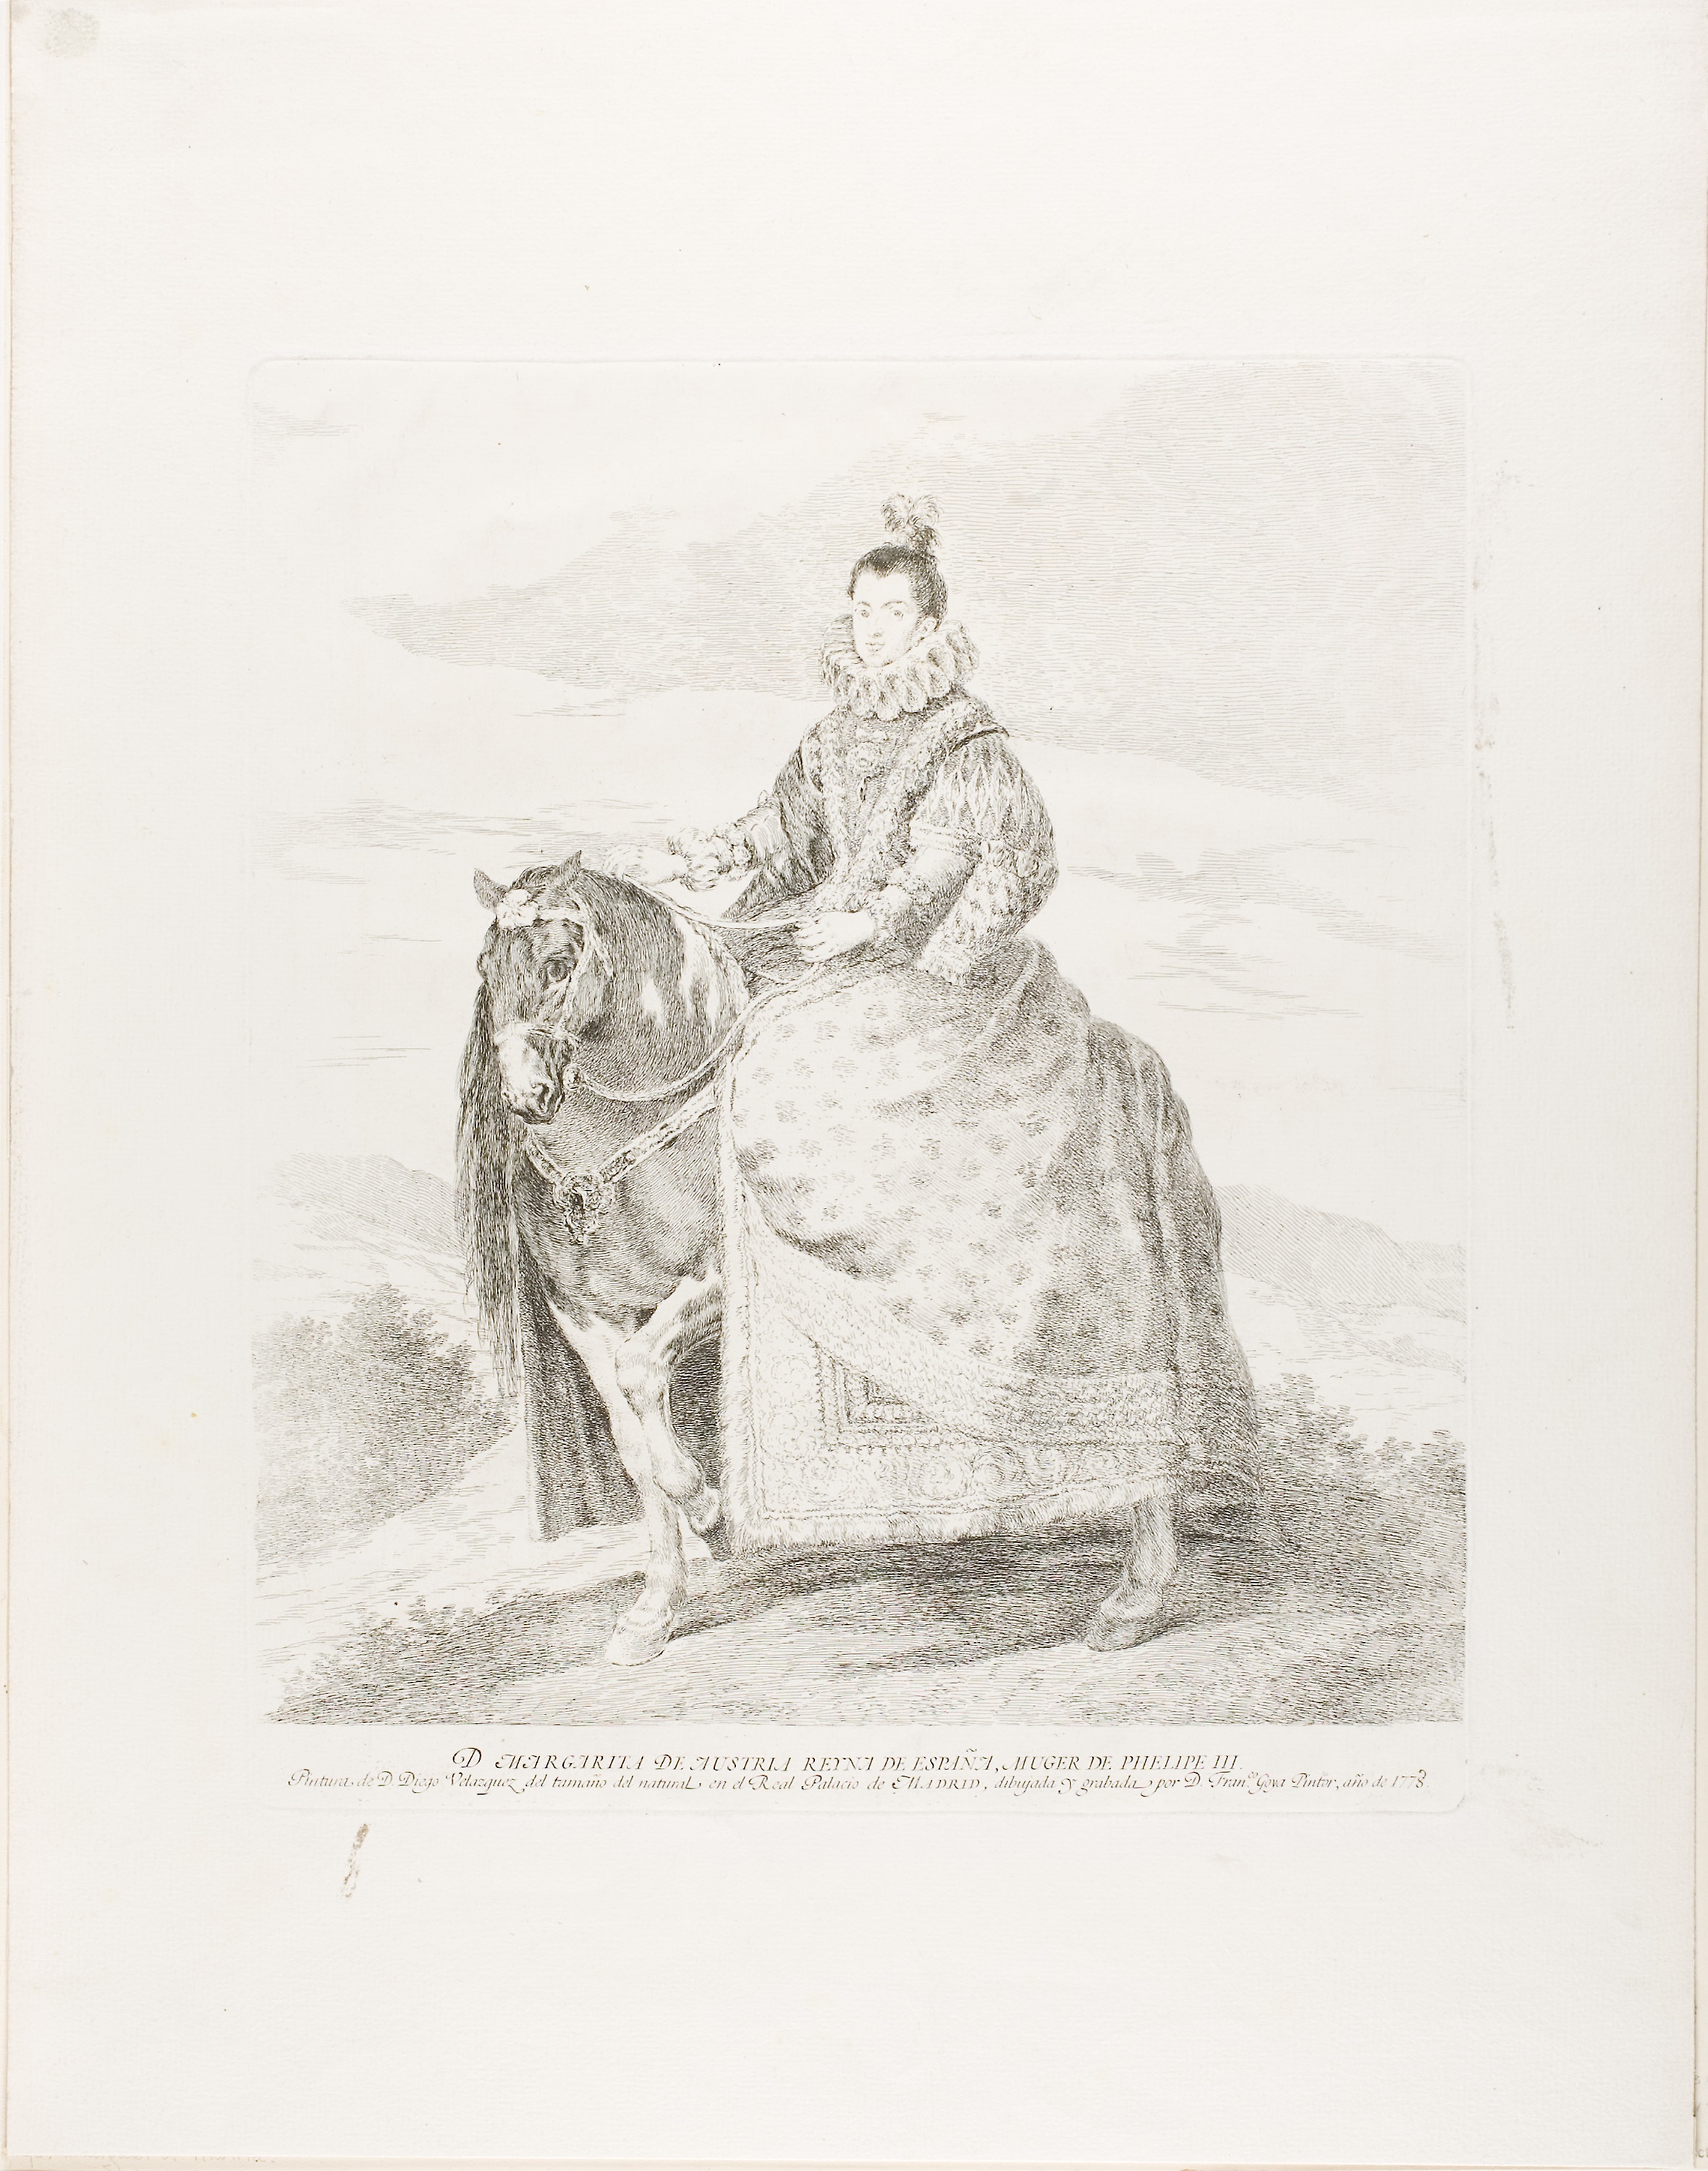
drawing, black and white, art, artwork, sketch, figure drawing, illustration, visual arts, painting, stock photography